Civil engineering

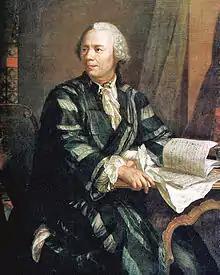
Leonhard Euler developed the theory explaining the buckling of columns.

Until modern times there was no clear distinction between civil engineering and architecture, and the term engineer and architect were mainly geographical variations referring to the same occupation, and often used interchangeably. The constructions of pyramids in Egypt (–2500 BC) constitute some of the first instances of large structure constructions in history. Other ancient historic civil engineering constructions include the Qanat water management system in modern-day Iran (the oldest is older than 3000 years and longer than ), the Parthenon by Iktinos in Ancient Greece (447–438 BC), the Appian Way by Roman engineers, the Great Wall of China by General Meng T'ien under orders from Ch'in Emperor Shih Huang Ti and the stupas constructed in ancient Sri Lanka like the Jetavanaramaya and the extensive irrigation works in Anuradhapura. The Romans developed civil structures throughout their empire, including especially aqueducts, insulae, harbors, bridges, dams and roads.